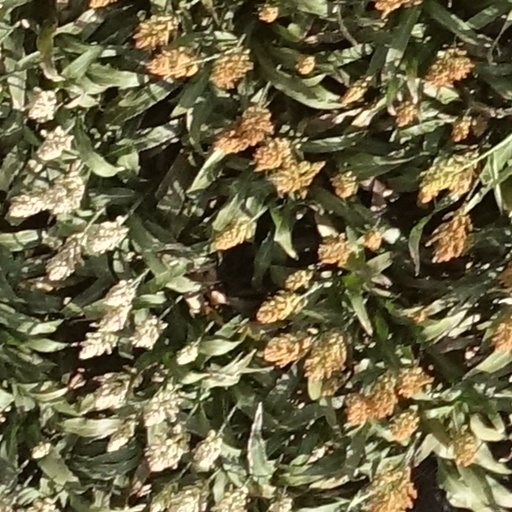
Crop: sorghum